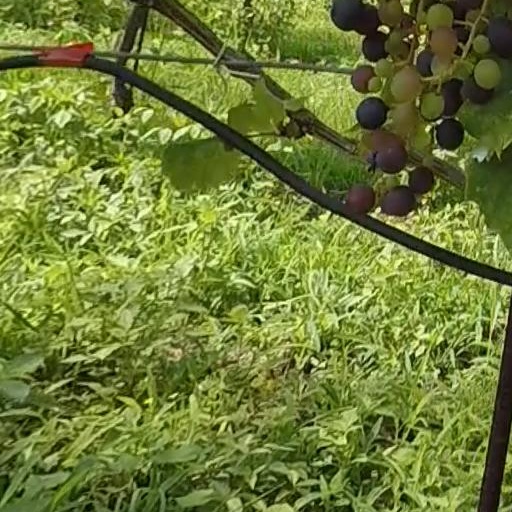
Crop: grape